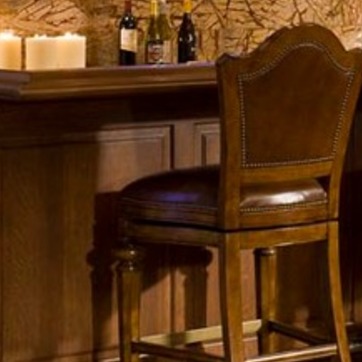
Material: leather